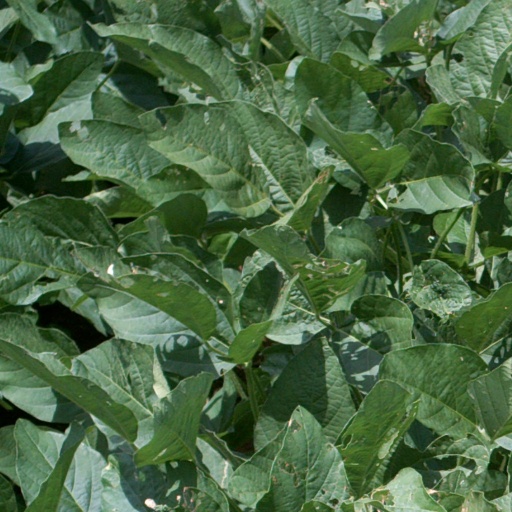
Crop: soybean